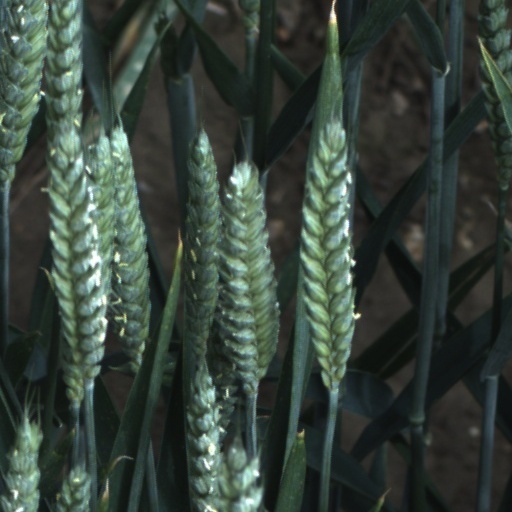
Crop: wheat